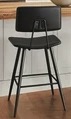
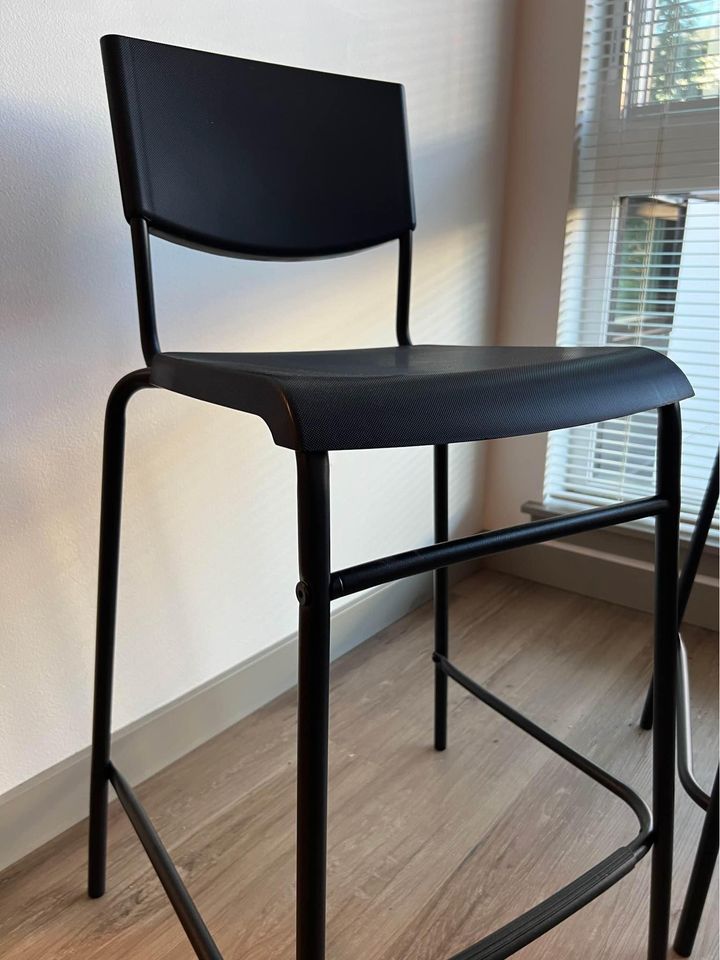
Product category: stool
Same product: no